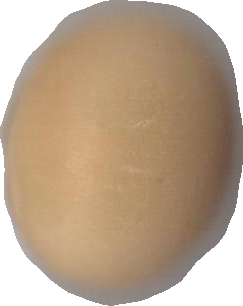
Variety: Grobogan